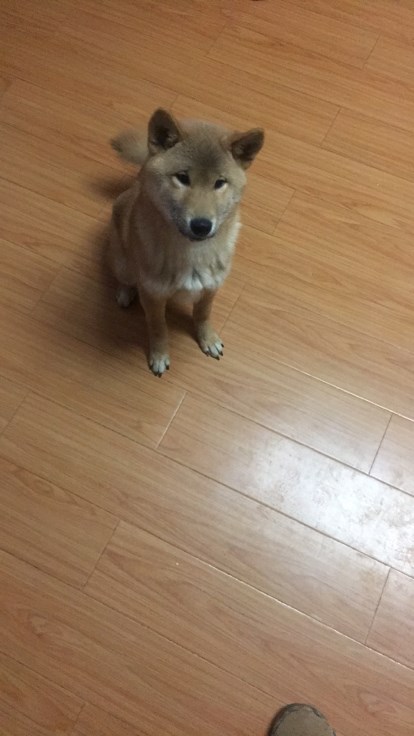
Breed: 1043-n000001-Shiba_Dog